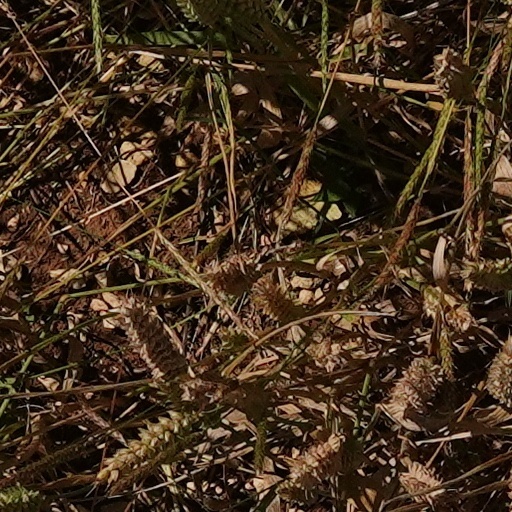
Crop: wheat